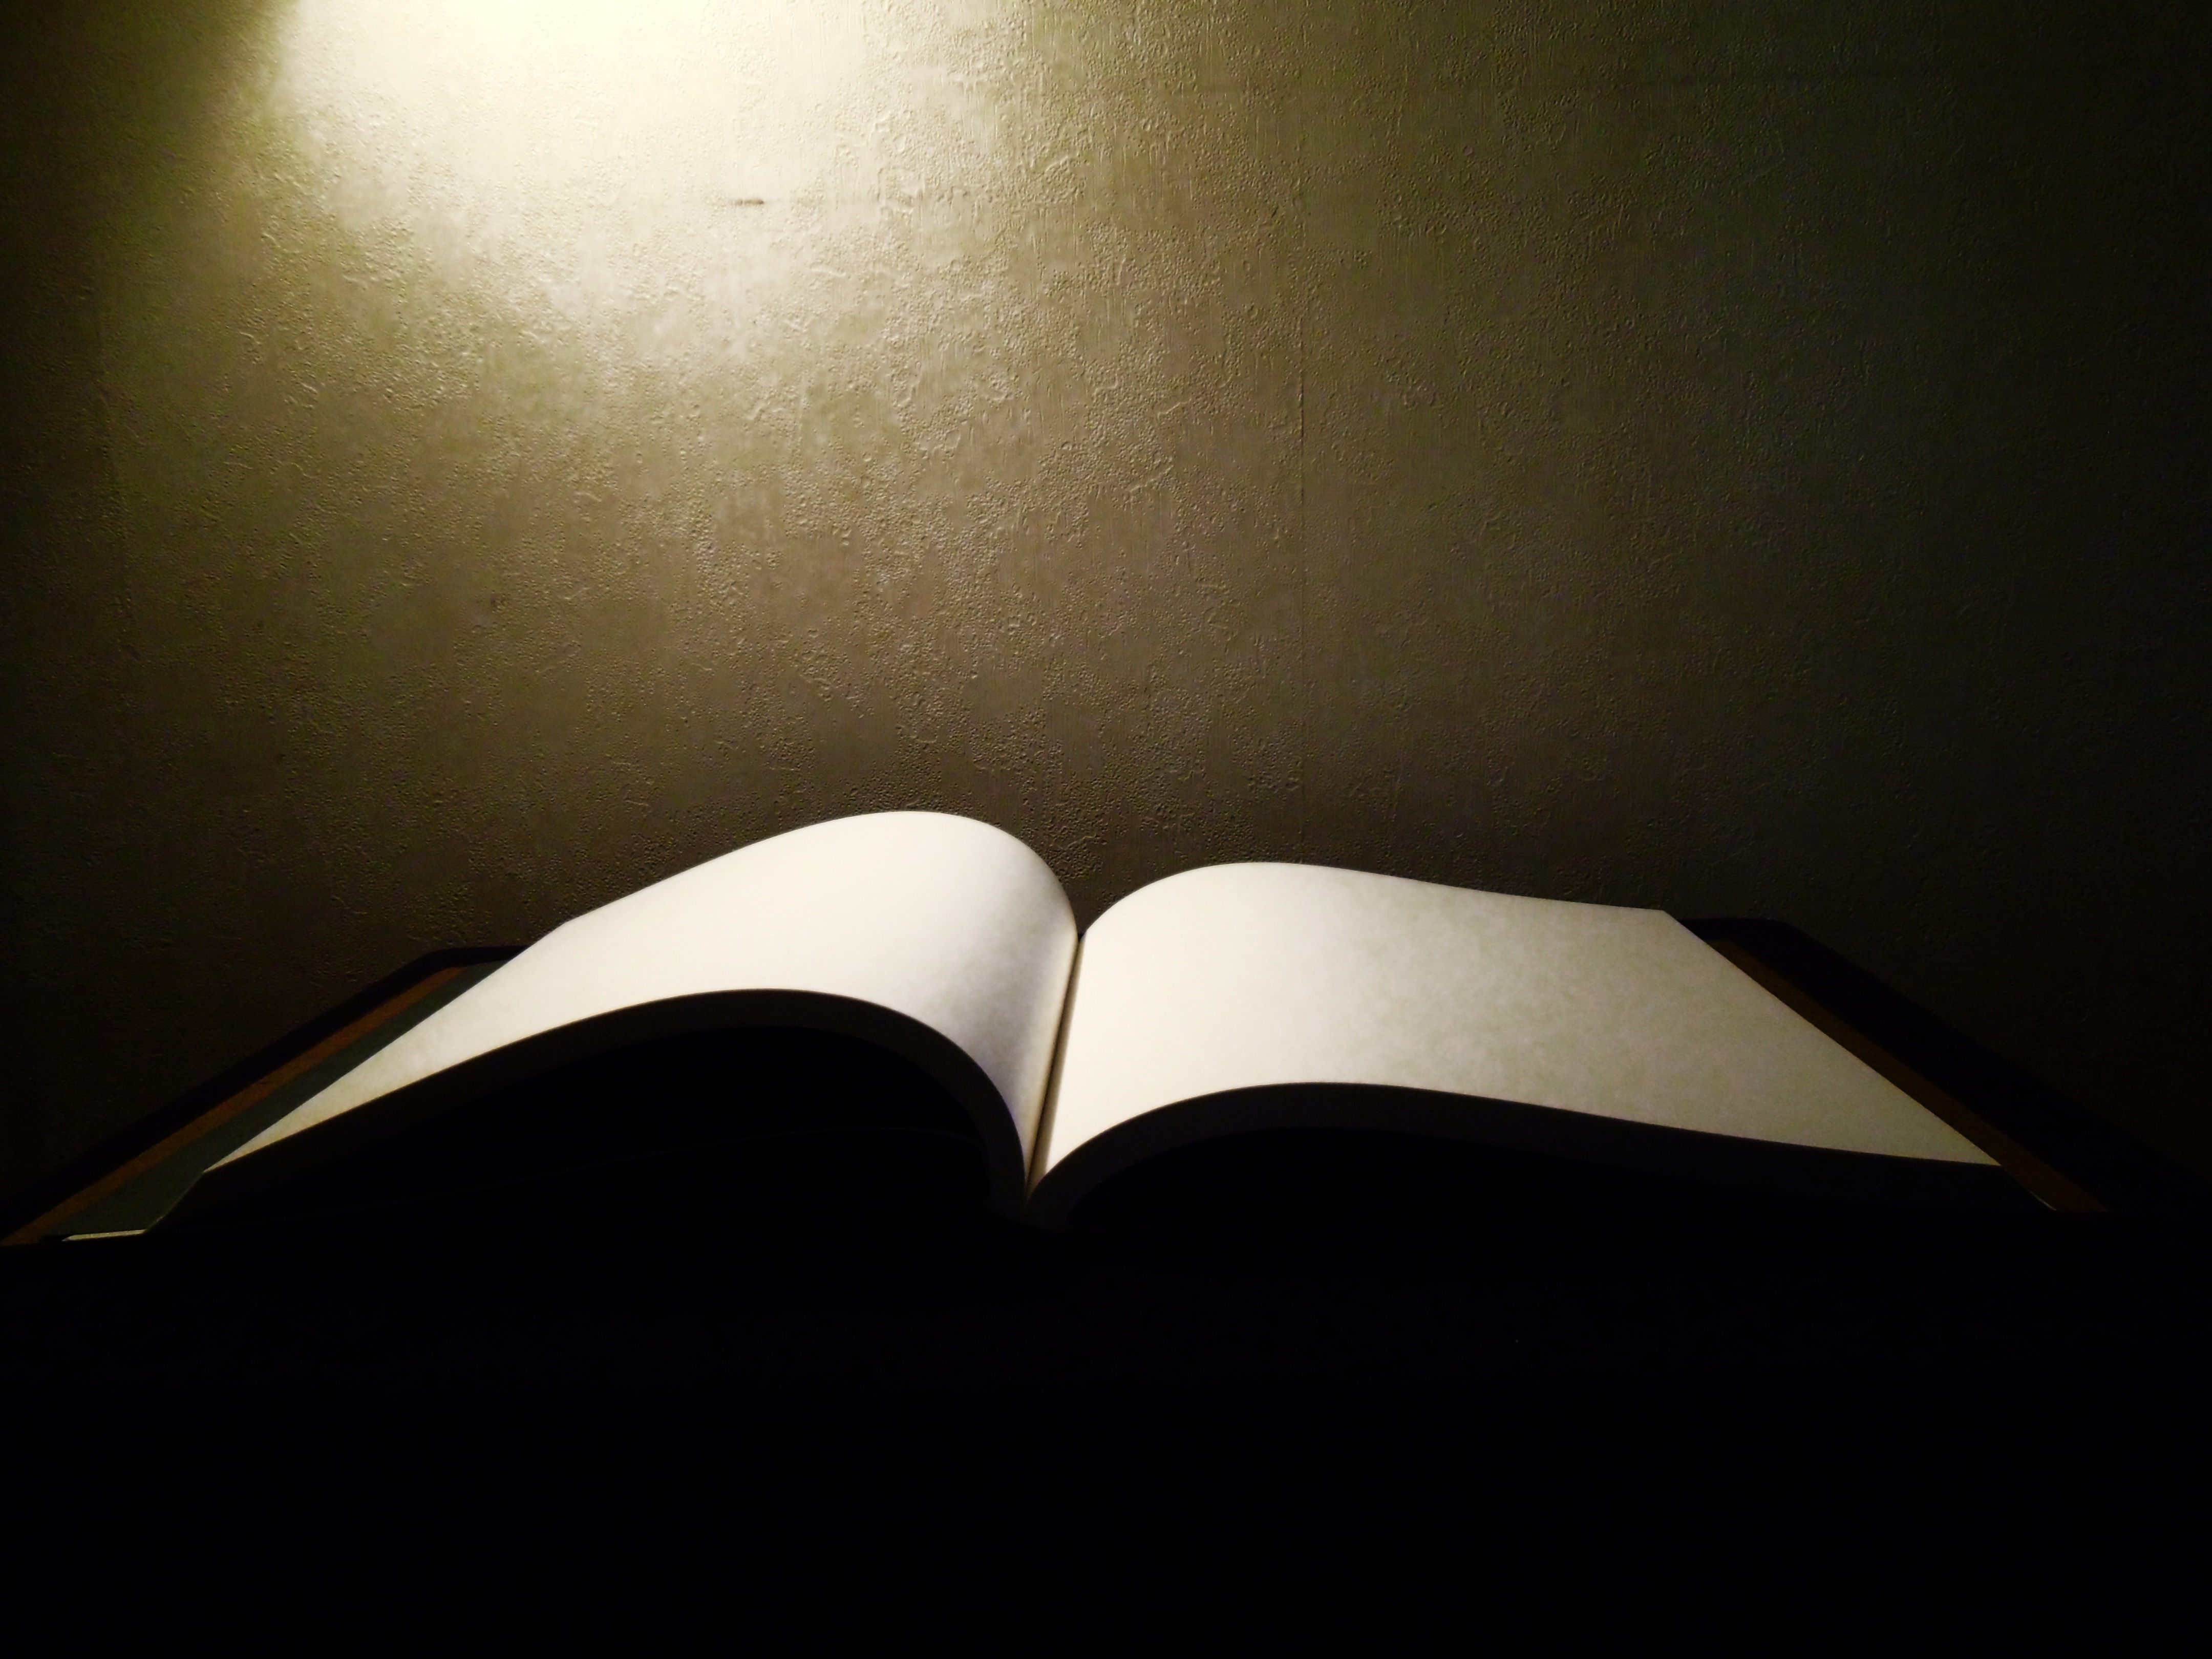
book, open, wing, light, white, darkness, black, monochrome, paper, lighting, page, circle, open book, close up, shape, macro photography, magic book, computer wallpaper, blank page